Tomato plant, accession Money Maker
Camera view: horizontal (90 deg, fisheye); turntable rotation: 240 degrees
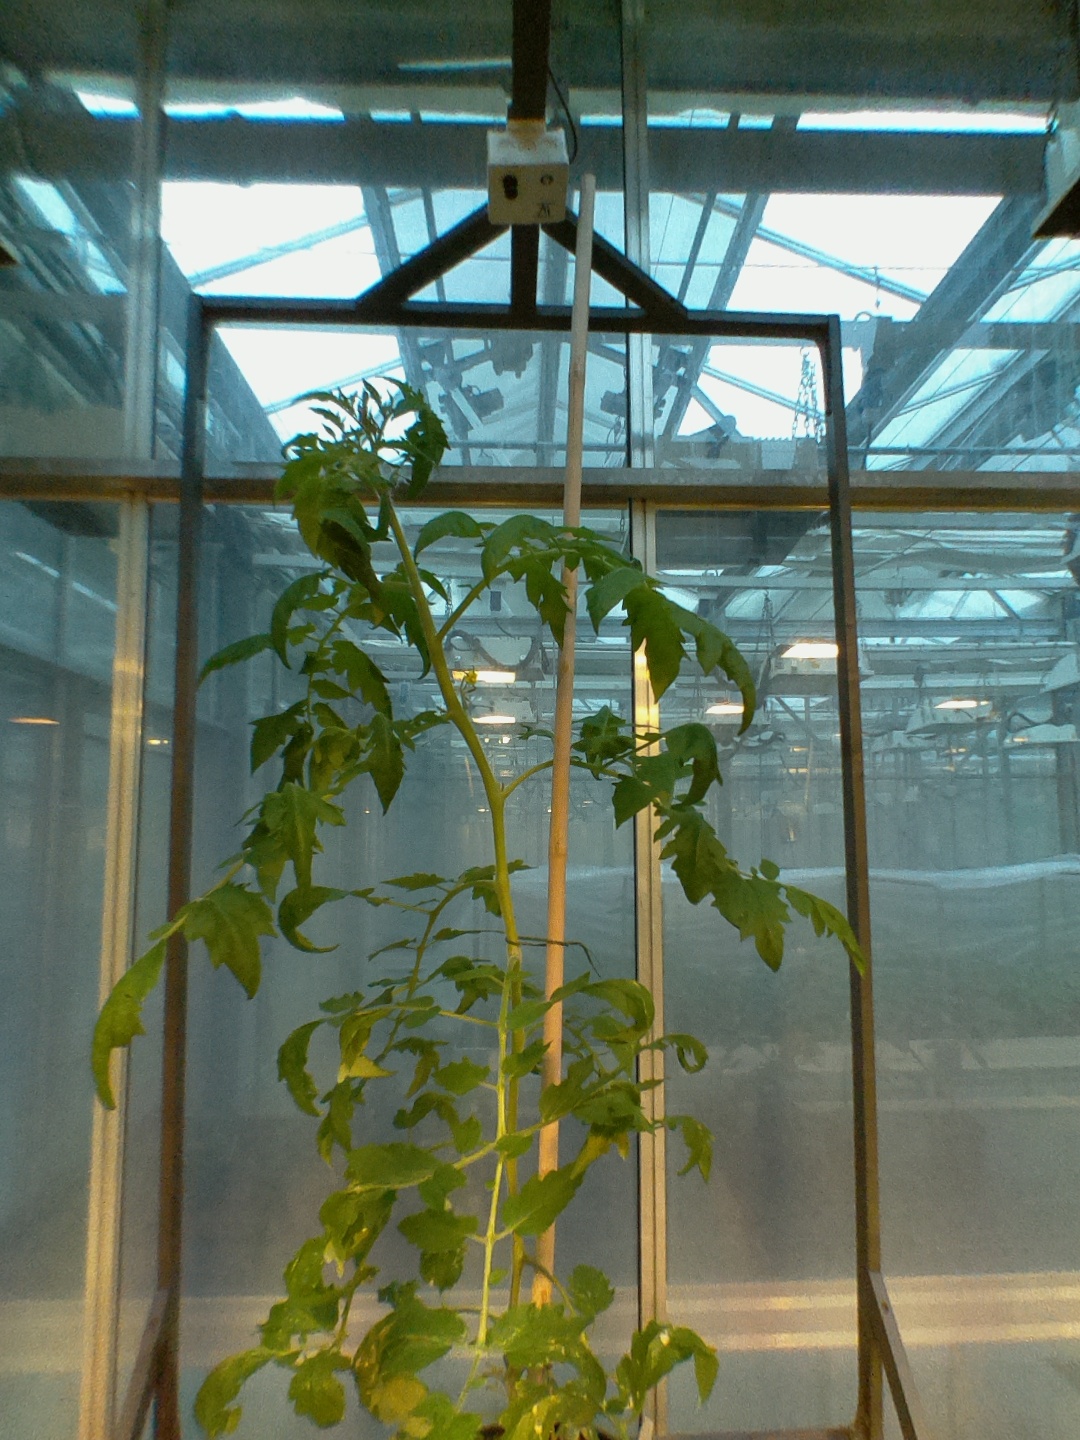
BBCH growth stage 60: First flowers open